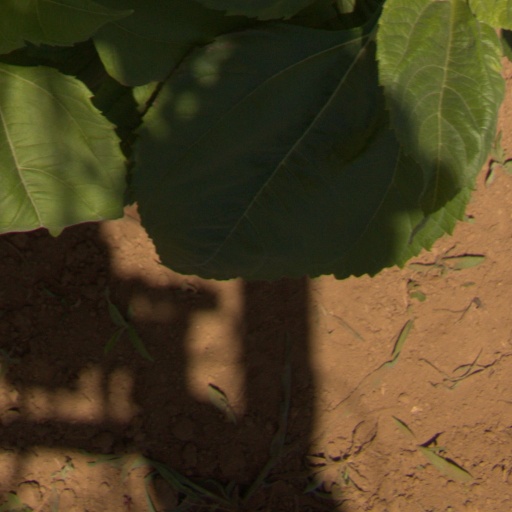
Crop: Jerusalem artichoke